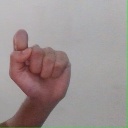
अक्षर: घ